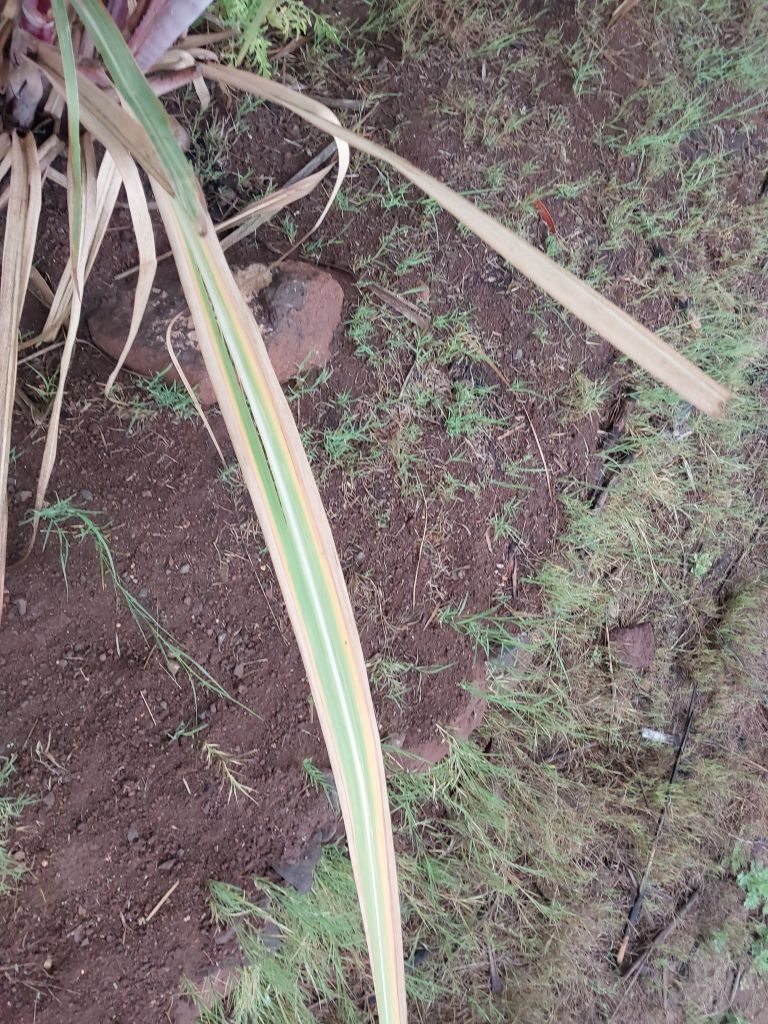
Label: Yellow Leaf